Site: brandenburg
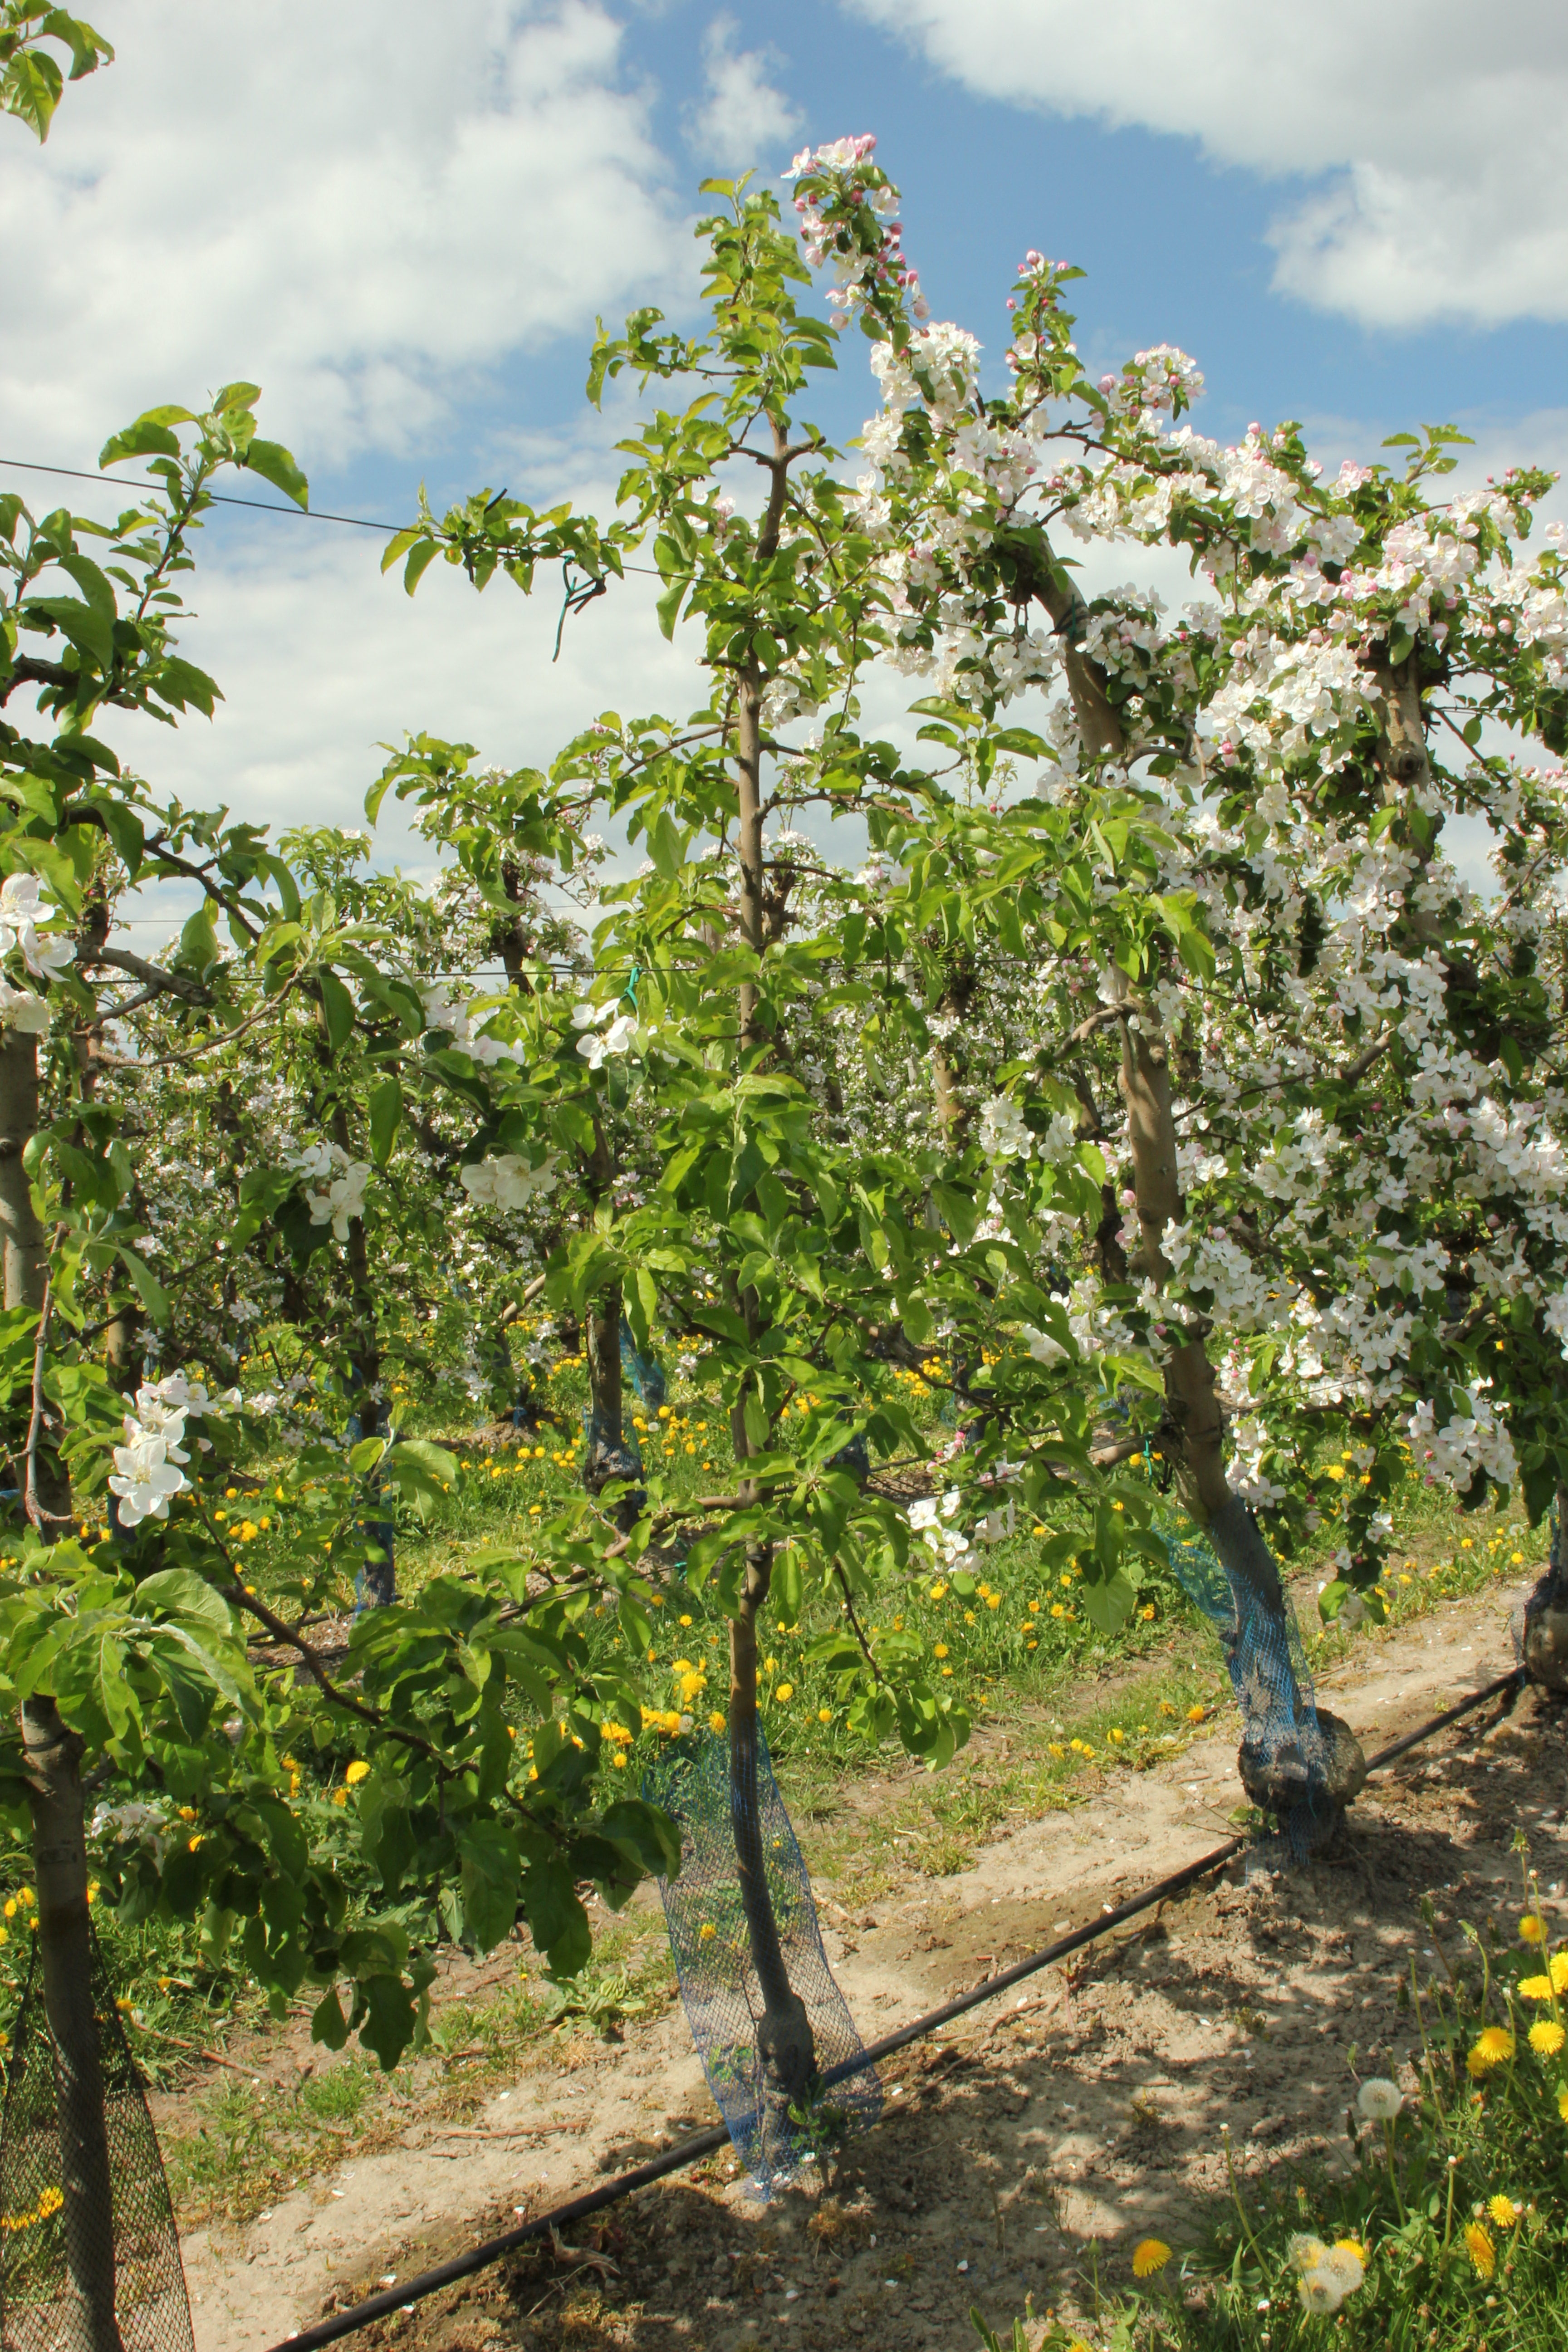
Growth stage (BBCH 65): Flowering